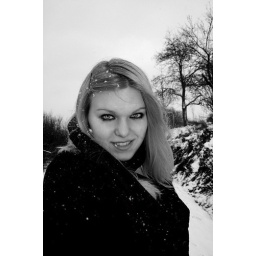
Selfportrait on a snowy street near the forest